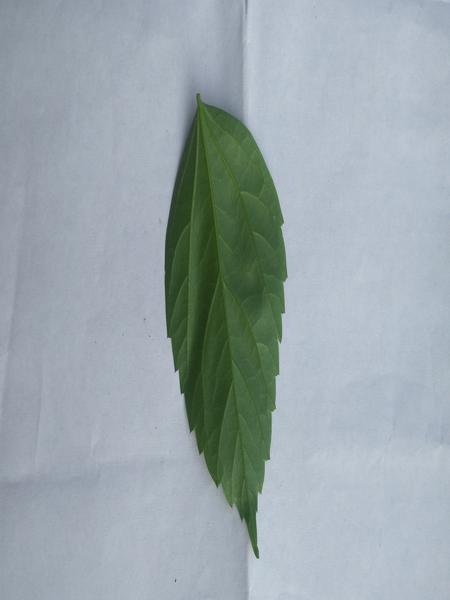
Plant: Hibiscus